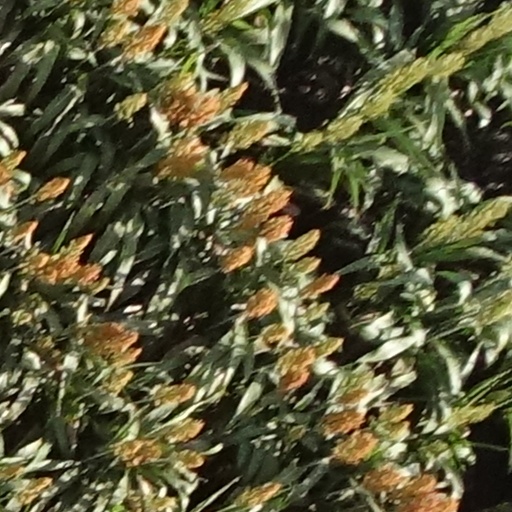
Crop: sorghum